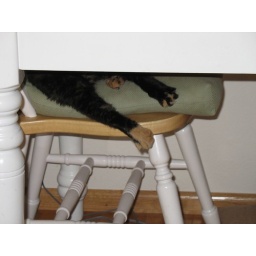
Emma under the kitchen table